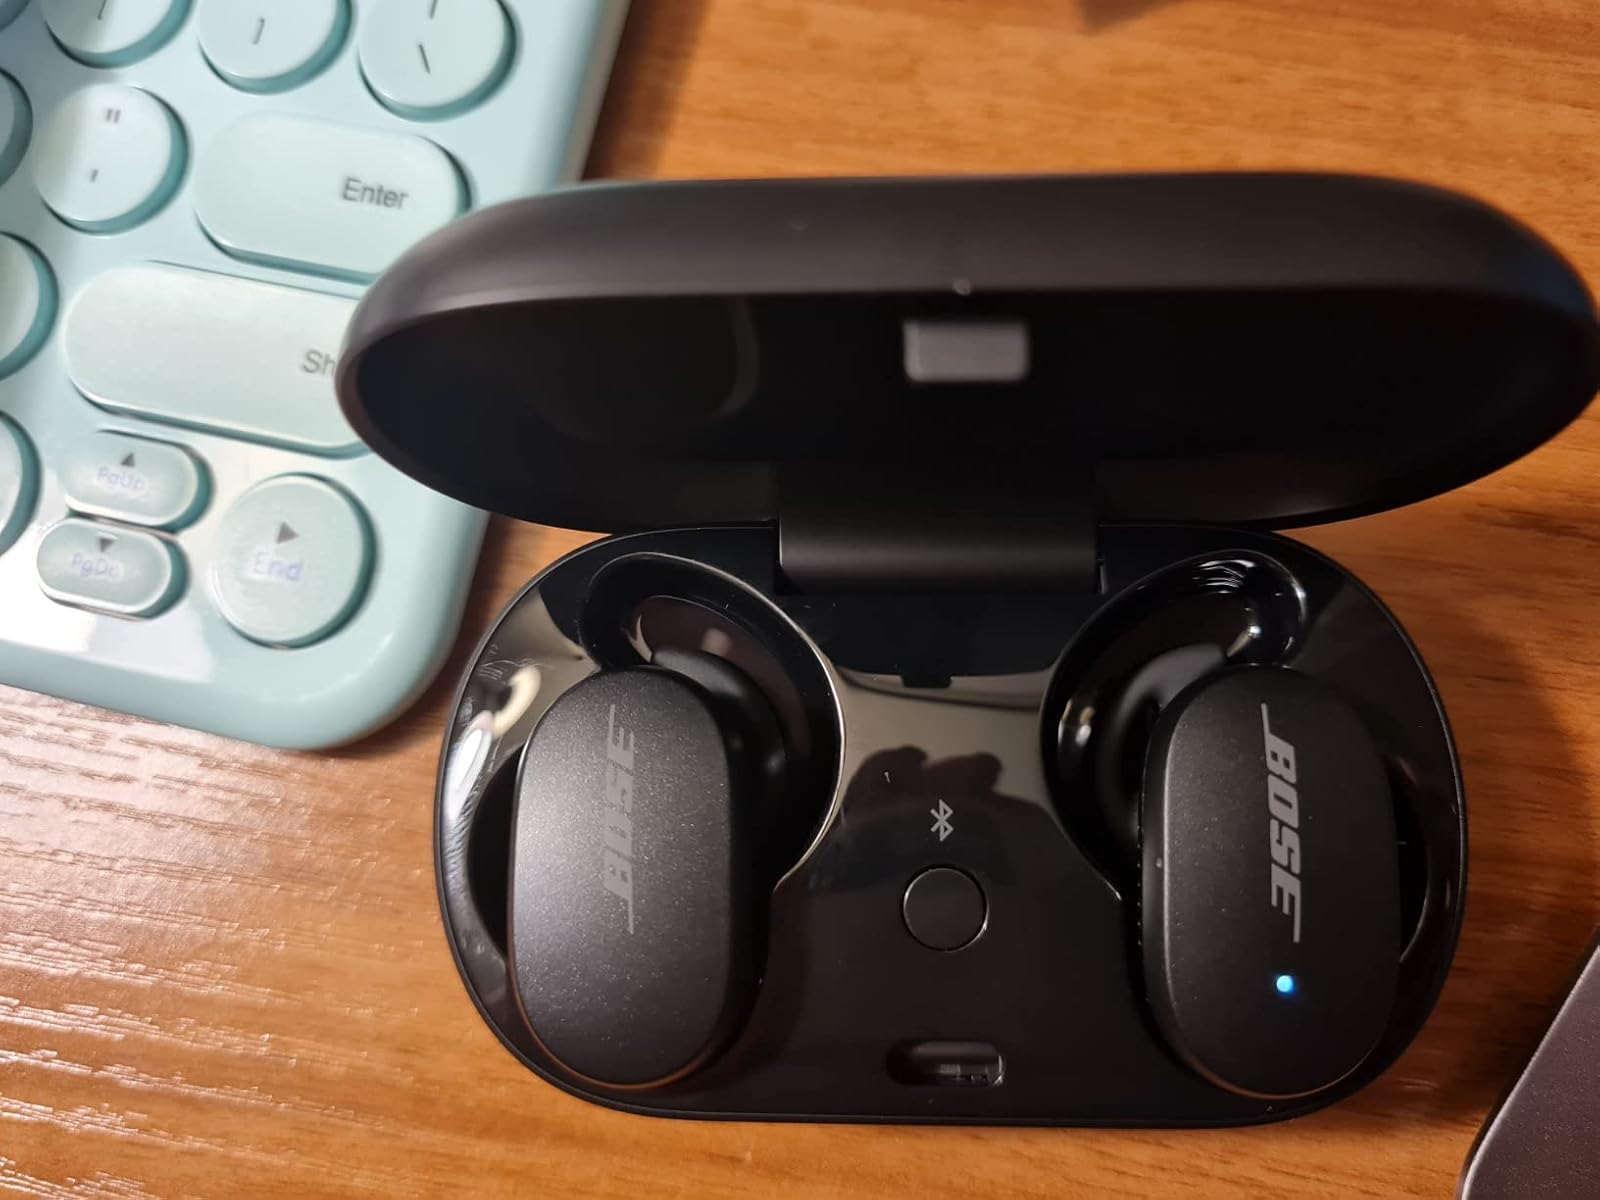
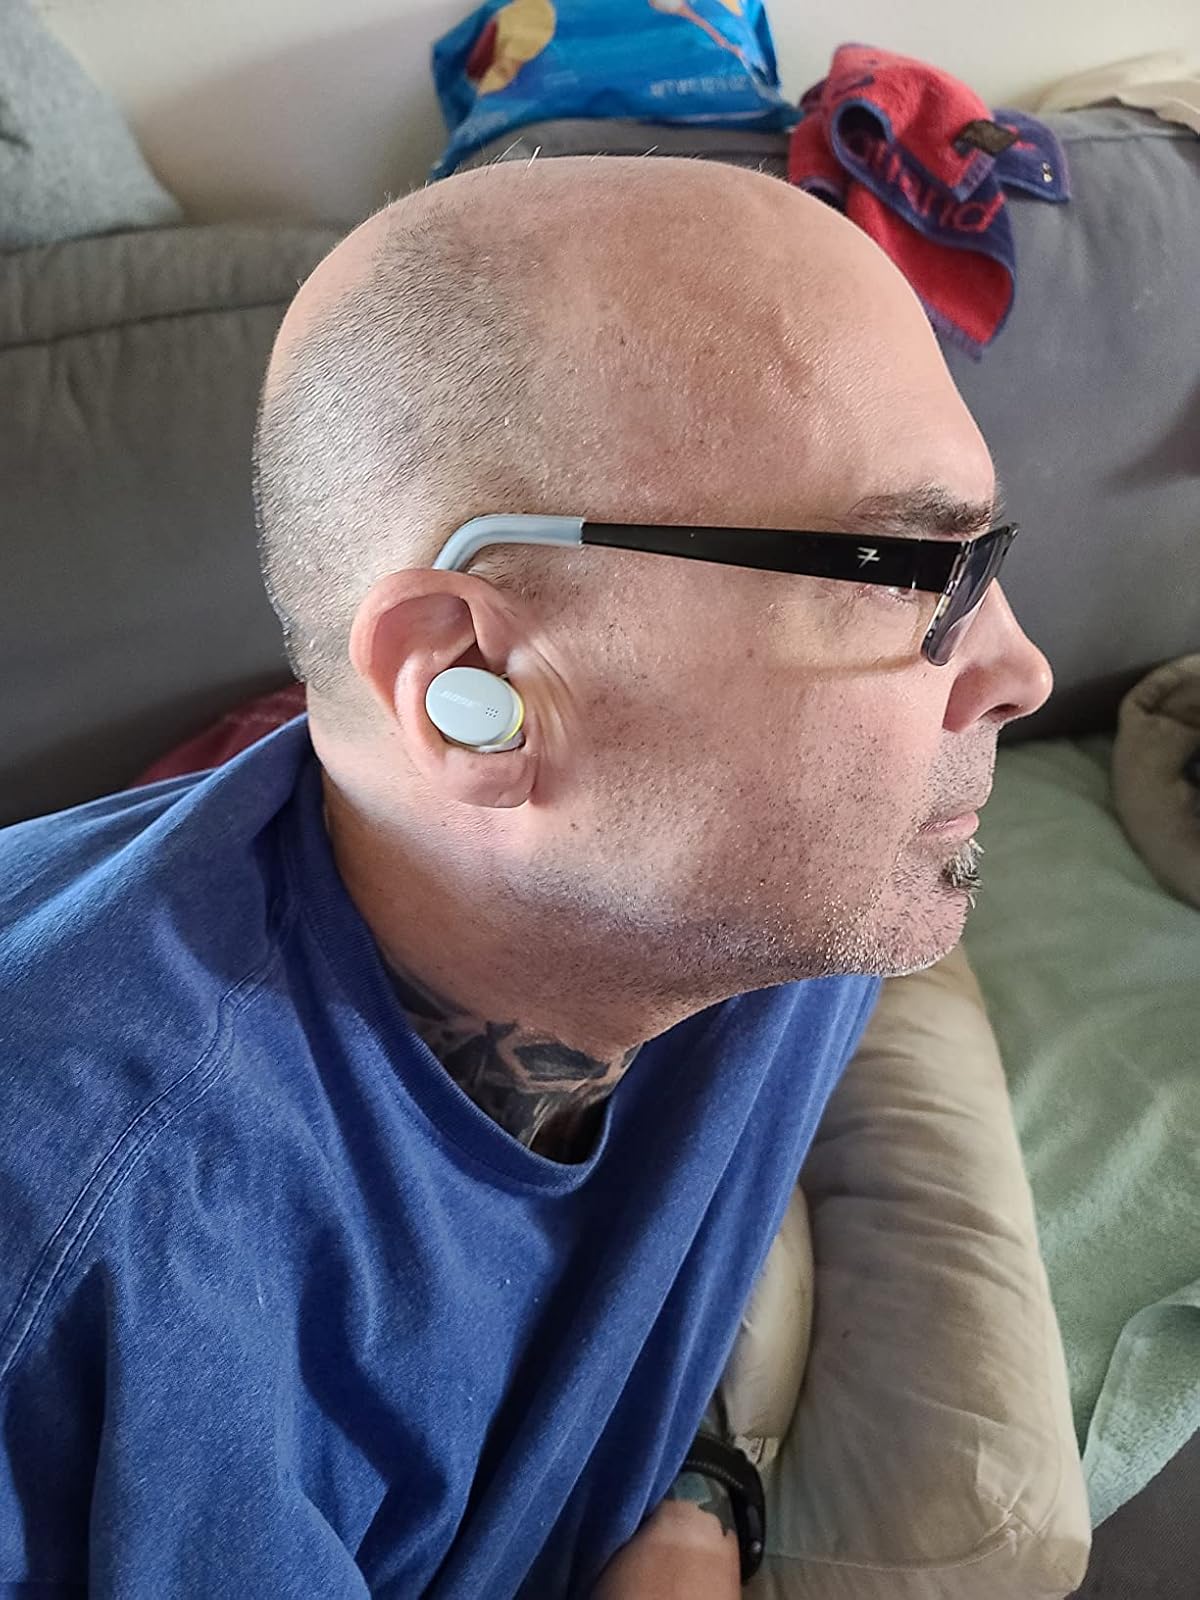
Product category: earbuds
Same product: no